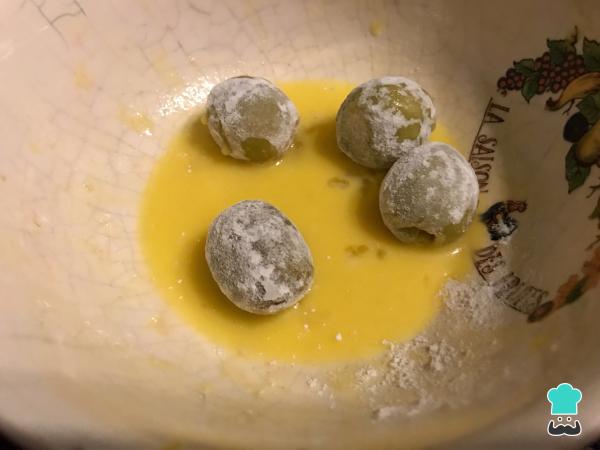
Reboza las aceitunas con harina y, luego, pásalas por huevo, pan rallado, huevo y pan rallado nuevamente. Es importante cumplir con el paso de la harina, ya que esta absorbe la humedad de las aceitunas y permite que el huevo y el pan rallado se peguen. En caso de hacer esta preparación para una persona con celiaquía o intolerancia al gluten, considera utilizar una harina sin TACC, así como el resto de ingredientes con el logo pertinente.